The Harmony Silk Factory

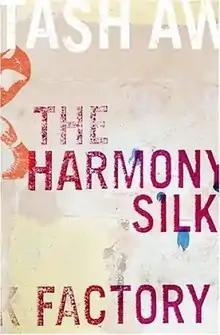
Cover of the UK first edition

The Harmony Silk Factory (2005) is Tash Aw's critically acclaimed first novel, set in 1940s British-ruled Malaya, which is now called Malaysia. It was longlisted for the Man Booker Prize, and won the Whitbread Book Awards for First Novel Award. The novel incorporates some historical events, and its characters may temporarily take the roles of real people, for example Johnny Lim acts as Lai Teck in the Batu Caves massacre, though there is otherwise little similarity between them.